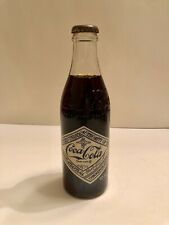
Waste category: glass